Kawacatoose First Nation

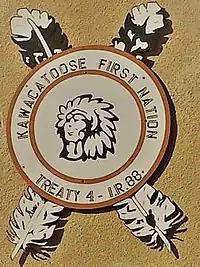

The Kawacatoose First Nation ( "kawâhkatos") is a Plains Cree First Nations band government in Saskatchewan, Canada. Its reserves include: